Edessa railway station

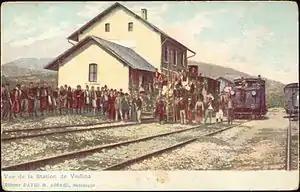
Vodena (today Edessa) station in 1899.

Opened in June 1894 as Vodena railway station in what was then the Ottoman Empire at the completion of the Société du Chemin de Fer ottoman Salonique-Monastir, a branchline of the Chemins de fer Orientaux from Thessaloniki to Bitola. During this period Northern Greece and the southern Balkans where still under Ottoman rule, and Edessa was known as Vodena. Edessa was annexed by Greece on 18 October 1912 during the First Balkan War. On 17 October 1925 The Greek government purchased the Greek sections of the former Salonica Monastir railway and the railway became part of the Hellenic State Railways, with the remaining section north of Florina seeded to Yugoslavia. In 1926 the station along with the settlement was renamed Edessa. In 1970 OSE became the legal successor to the SEK, taking over responsibilities for most of Greece's rail infrastructure. On 1 January 1971 the station, and most of Greek rail infrastructure where transferred to the "Hellenic Railways Organisation S.A.", a state-owned corporation. Freight traffic declined sharply when the state-imposed monopoly of OSE for the transport of agricultural products and fertilisers ended in the early 1990s. Many small stations of the network with little passenger traffic were closed down.